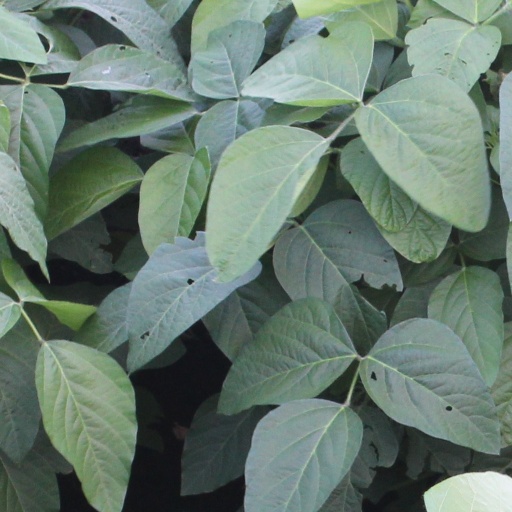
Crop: soybean